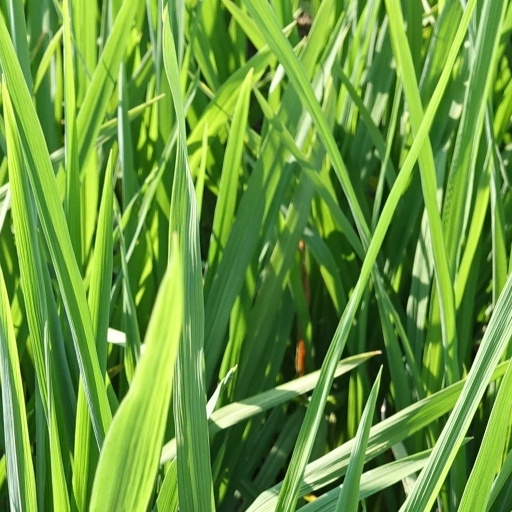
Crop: rice